Answer in natural language. Considering the relative positions, is natural wood threedrawer dresser (marked C) above or below dark frame red plaid blanket bed (marked A)? Choose between the following options: above or below
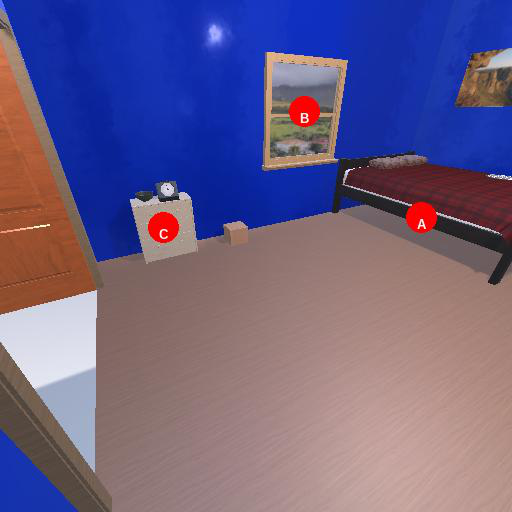
<answer>below</answer>